Aerospace Bristol

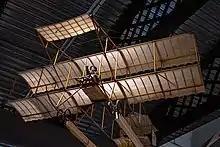
Bristol Boxkite replica

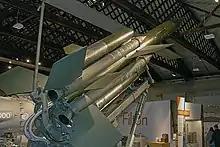
Bristol Bloodhound surface-to-air missile

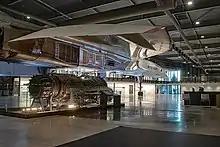
Concorde G-BOAF "Alpha Foxtrot" displayed with a Rolls-Royce/Snecma Olympus 593 jet engine

The collection contains over 8,000 artefacts. There are several Bristol-built aircraft, some original, some modern replicas, including Concorde "Alpha Foxtrot", a Bristol Scout, a Bristol Fighter and a Bristol Bolingbroke, the Canadian built version of the Bristol Blenheim bomber, which is under restoration. There are examples of Bristol motor vehicles as well as many scale models. Also on display are a number of Bristol aircraft engines, from both the piston and jet eras.